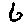
Label: 6